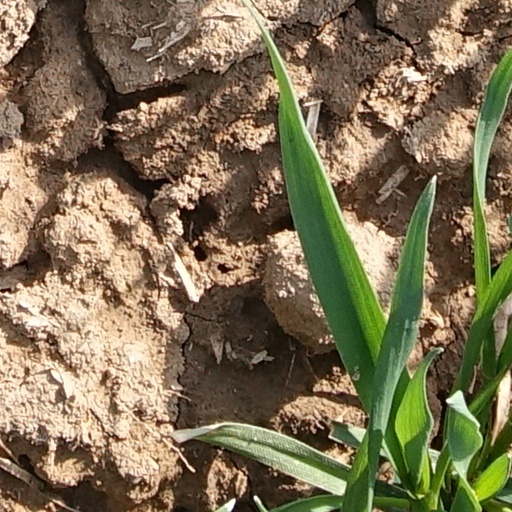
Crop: wheat